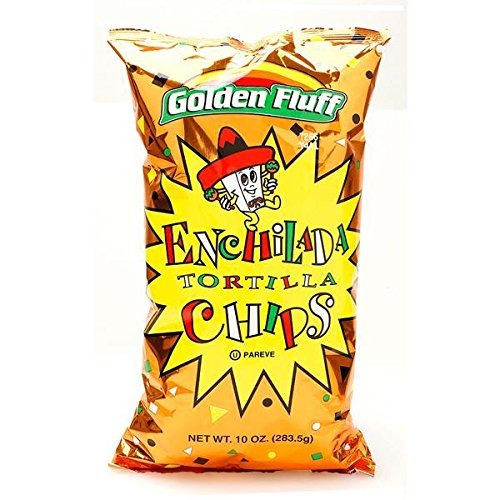
Item Name: Golden Fluff Enchilada Tortilla Chips 10oz.
Bullet Point 1: Golden Fluff Enchilada Tortilla Chips 10oz.
Bullet Point 2: Kosher
Product Description: Golden Fluff Enchilada Tortilla Chips 10oz.
Value: 1.0
Unit: Count

Price: 2.64